Montería (hunt)

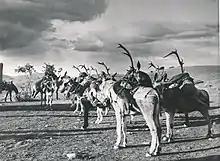
Hunted deers mounted on mules prior to being transported to the gathering at a montería in Andújar, 1958

This type of hunt, much larger in extent, is carried out mainly in the centre and south of the Iberian Peninsula, including the entirety of Portugal, where it has been adopted more recently. Its existence is the result of an evolution that dates back to the 18th century. Prior to the appearance of modern "Spanish monterías", hunting in southern Spain and Portugal and was very similar to the "montería norteña", the one that is still carried out in the northern half of Spain. This was apparent in the book "Tratado de la montería" published by the Duke of Almazán on a 15th-century work by an Andalusian hunter from the Sierra de Segura. It is the most effective approach to harvesting big-game animals. In 1984, more than 35,000 stags had been taken that season in monterías, that number being likely much higher today.